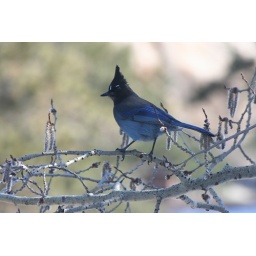
mountain blue jay. taken in estes park (3/07)